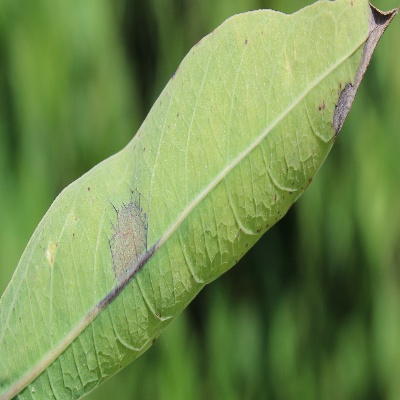
Crop: Cassava
Condition: bacterial blight